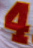
Number: 4